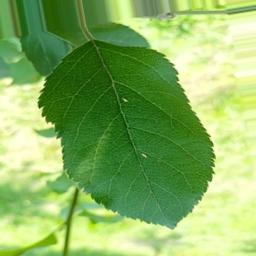
Label: Healthy